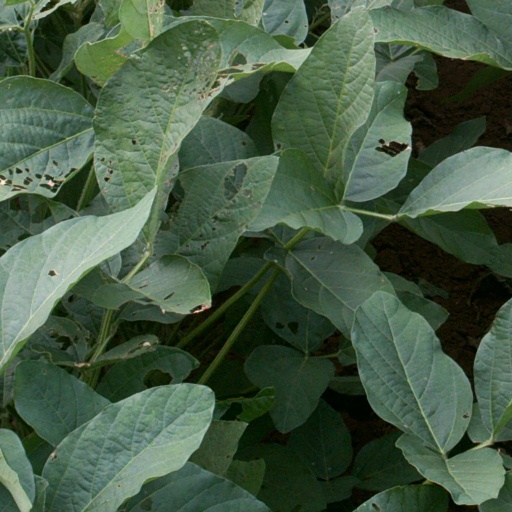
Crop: soybean